Hinchliffe Stadium

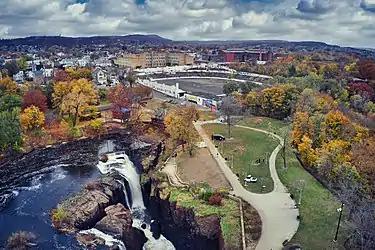
Aerial photo of Hinchliffe Stadium with Great Falls in foreground

The stadium immediately played host to the Negro National League and "barnstorming" games. In 1933, the stadium's first complete season hosting baseball, Hinchliffe hosted the Colored Championship of the Nation, the Negro leagues equivalent of the World Series, between the New York Black Yankees and Philadelphia Stars. That same year, the New York Black Yankees made the stadium their home, a tenure that lasted until 1938 and was interrupted only once in the 1936 season when they split time between Freeport and Middletown, New York. After 1939, the Black Yankees left Hinchliffe and took up residency at Yankee Stadium in the Bronx, New York. Hinchliffe was also home to the New York Cubans in 1935 and 1936.